Northern Counties Committee

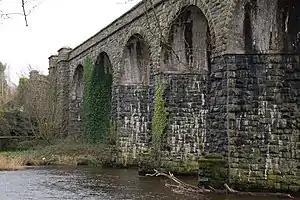
The former railway viaduct at Randalstown on one of the lines destroyed under the action of the Ulster Transport Authority.

The NCC celebrated the centenary of the opening of the Belfast and Ballymena Railway on 11 April 1948 with a minor flourish. An illustrated booklet was printed and distributed to customers and staff. It included a chronology of the NCC and its predecessors, a history of the steamer services, a route description of the Main Line and a map of the system. The BBC Northern Ireland Home Service broadcast a centenary programme on 12 April; it was narrated by John D. Stewart, the writer and dramatist.